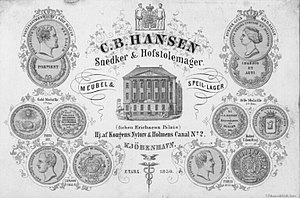
C.B. Hansens Etablissement / Kendte snedkere udlært hos C.B. Hansens Etablissement
Reklame fra 1860'erne med vundne medaljer
C.B. Hansens Etablissement, kgl. hof-møbelfabrik var et dansk møbelsnedkeri samt tapetserer- og dekorationsvirksomhed grundlagt 16. december 1830 af kgl. hofstolemager Christopher Bagnæs Hansen.